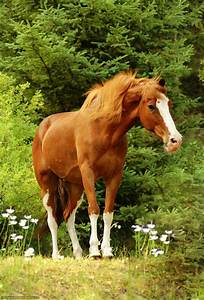
Label: horse